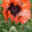
Label: poppy